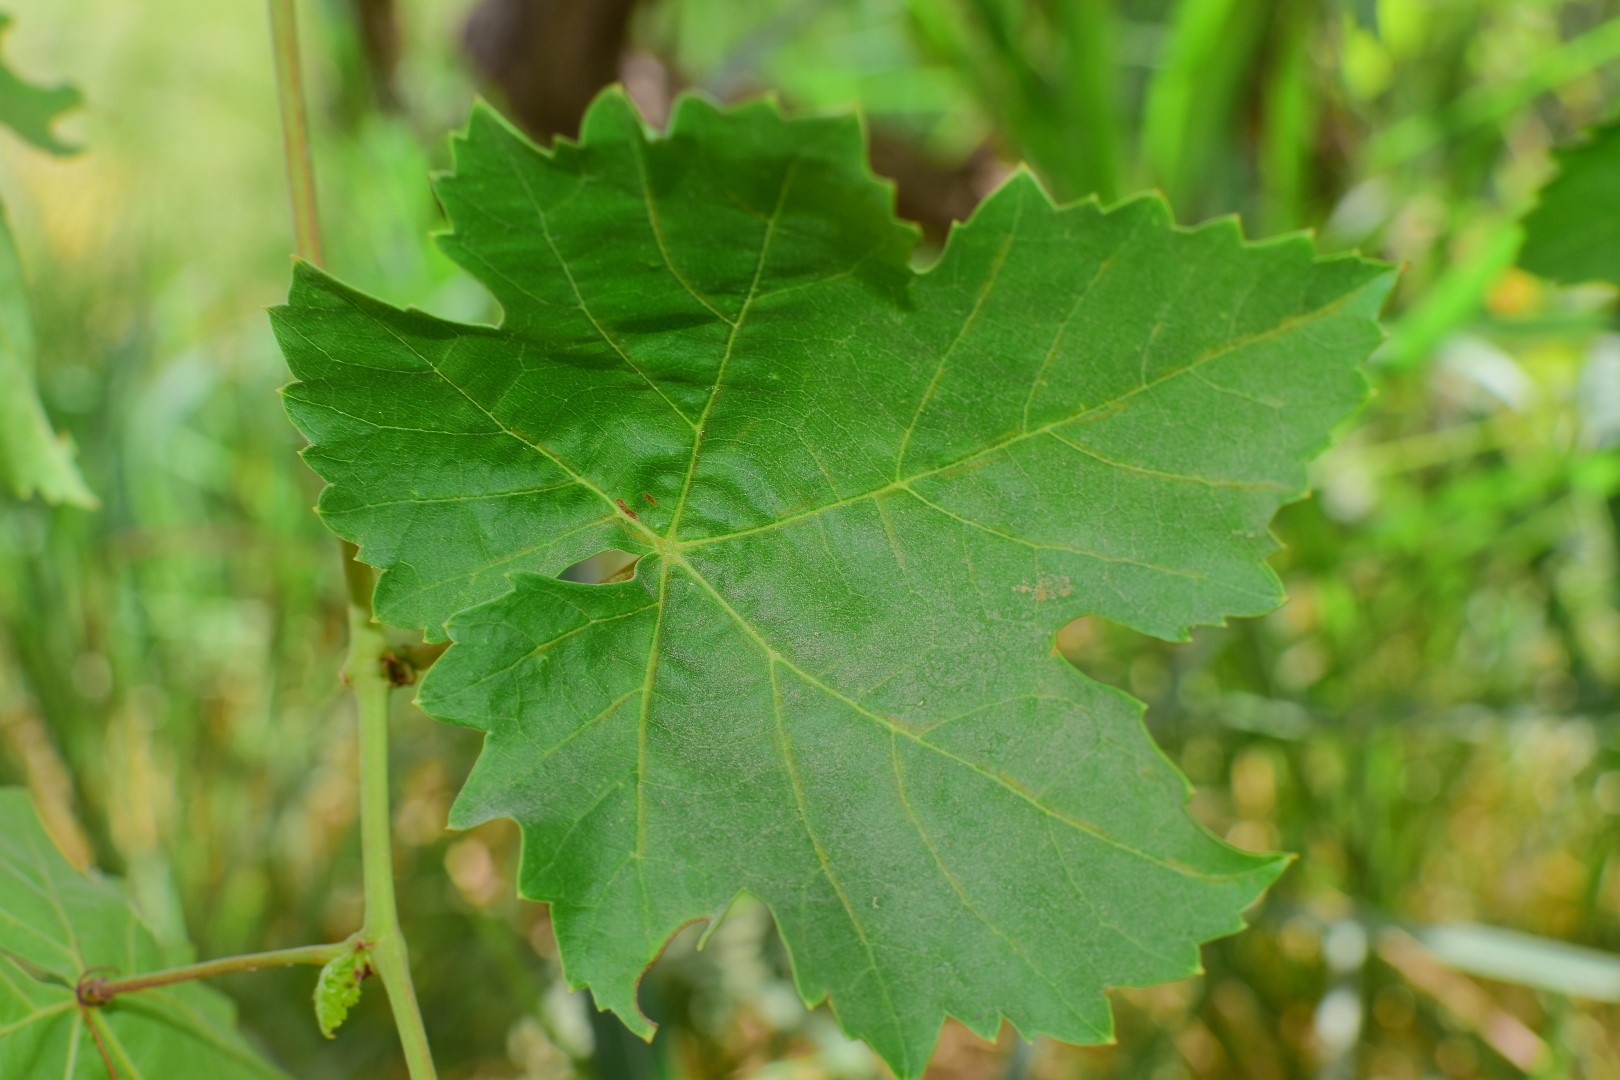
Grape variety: Thompson Seedless